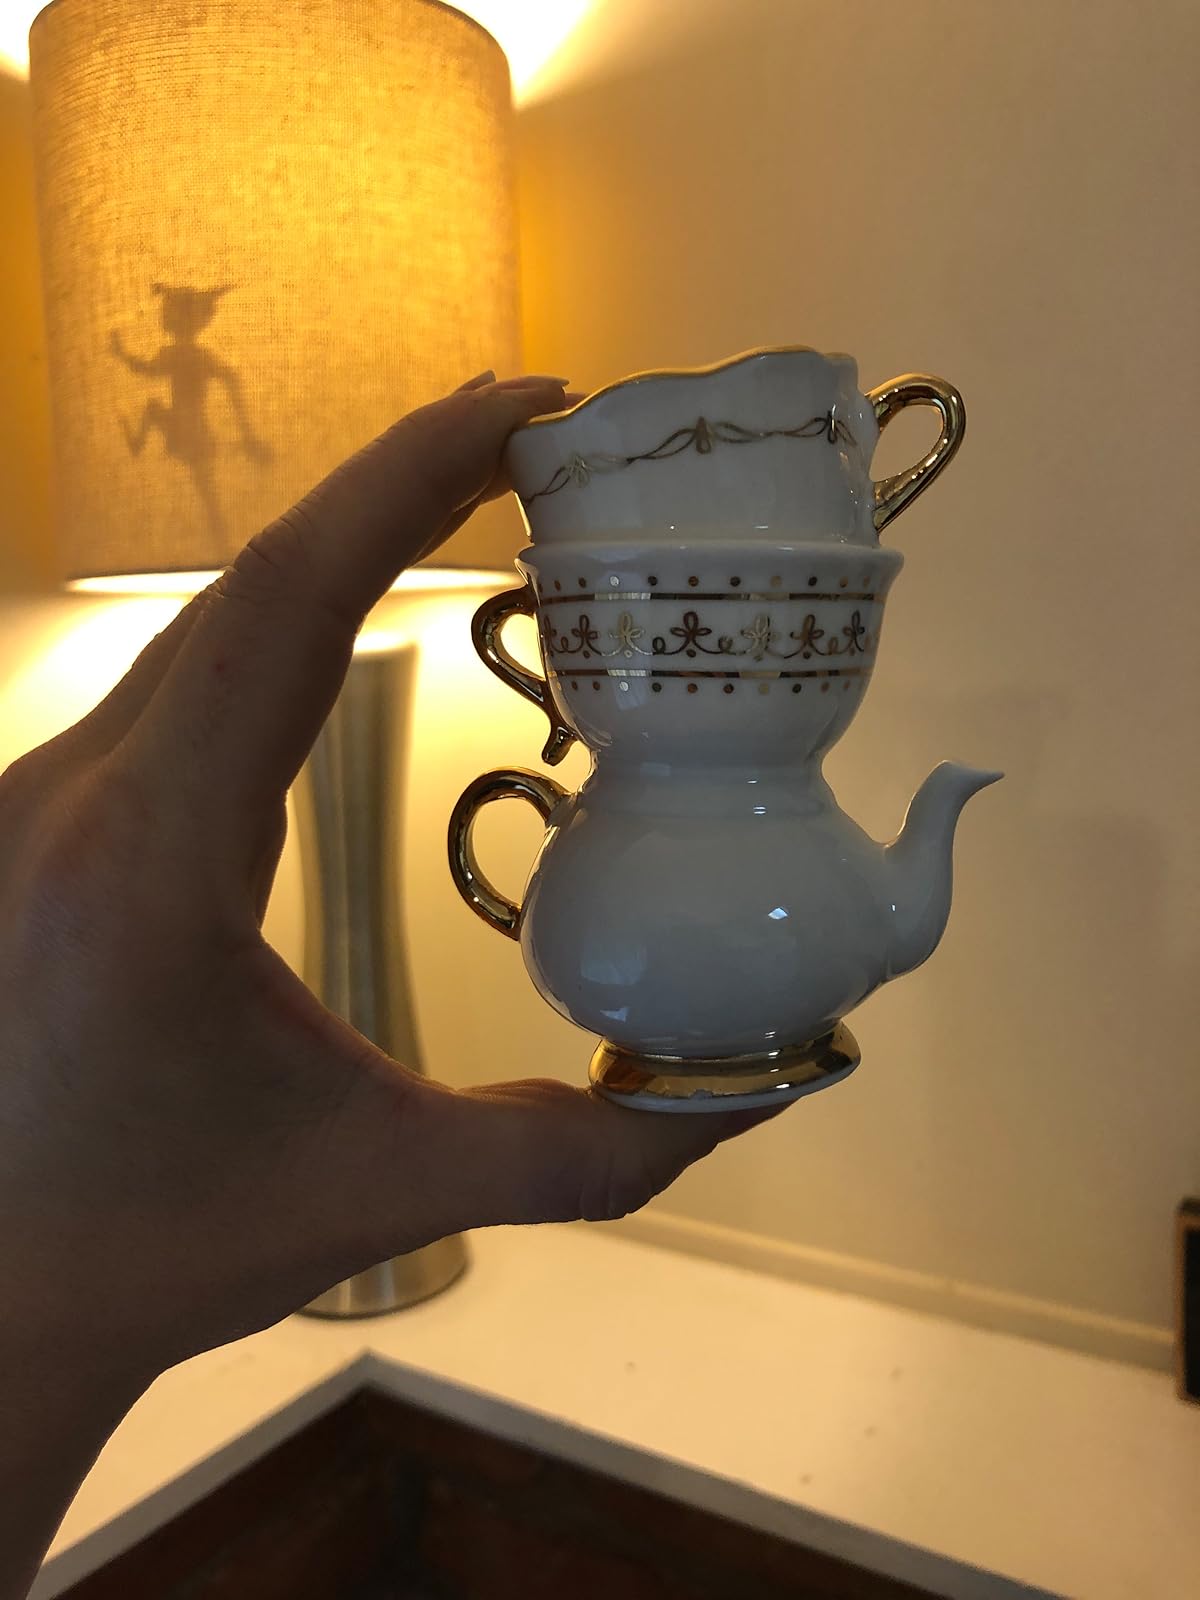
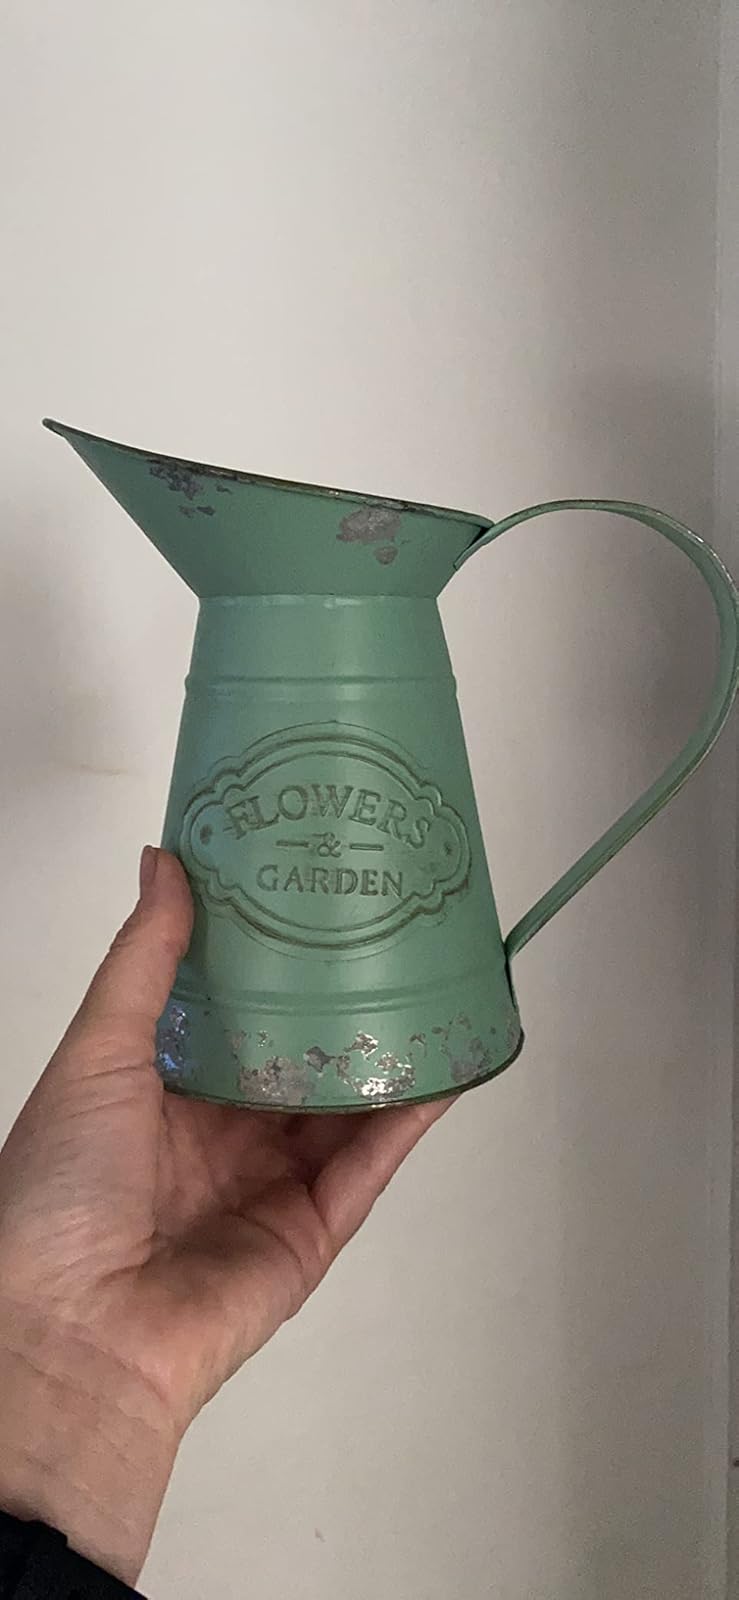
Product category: vase
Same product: no